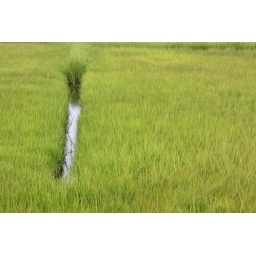
This was just an interesting little line of water in this grass patch that caught my eye